Émiéville

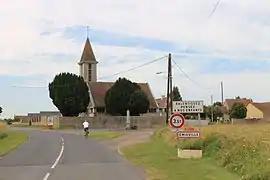
The church in Émiéville

Émiéville is a commune in the Calvados department in the Normandy region in northwestern France.